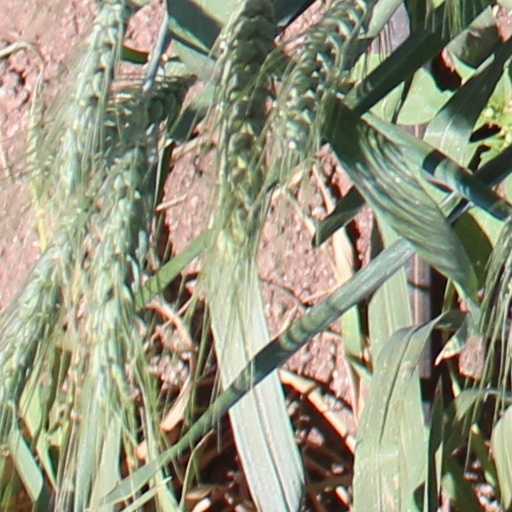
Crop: wheat